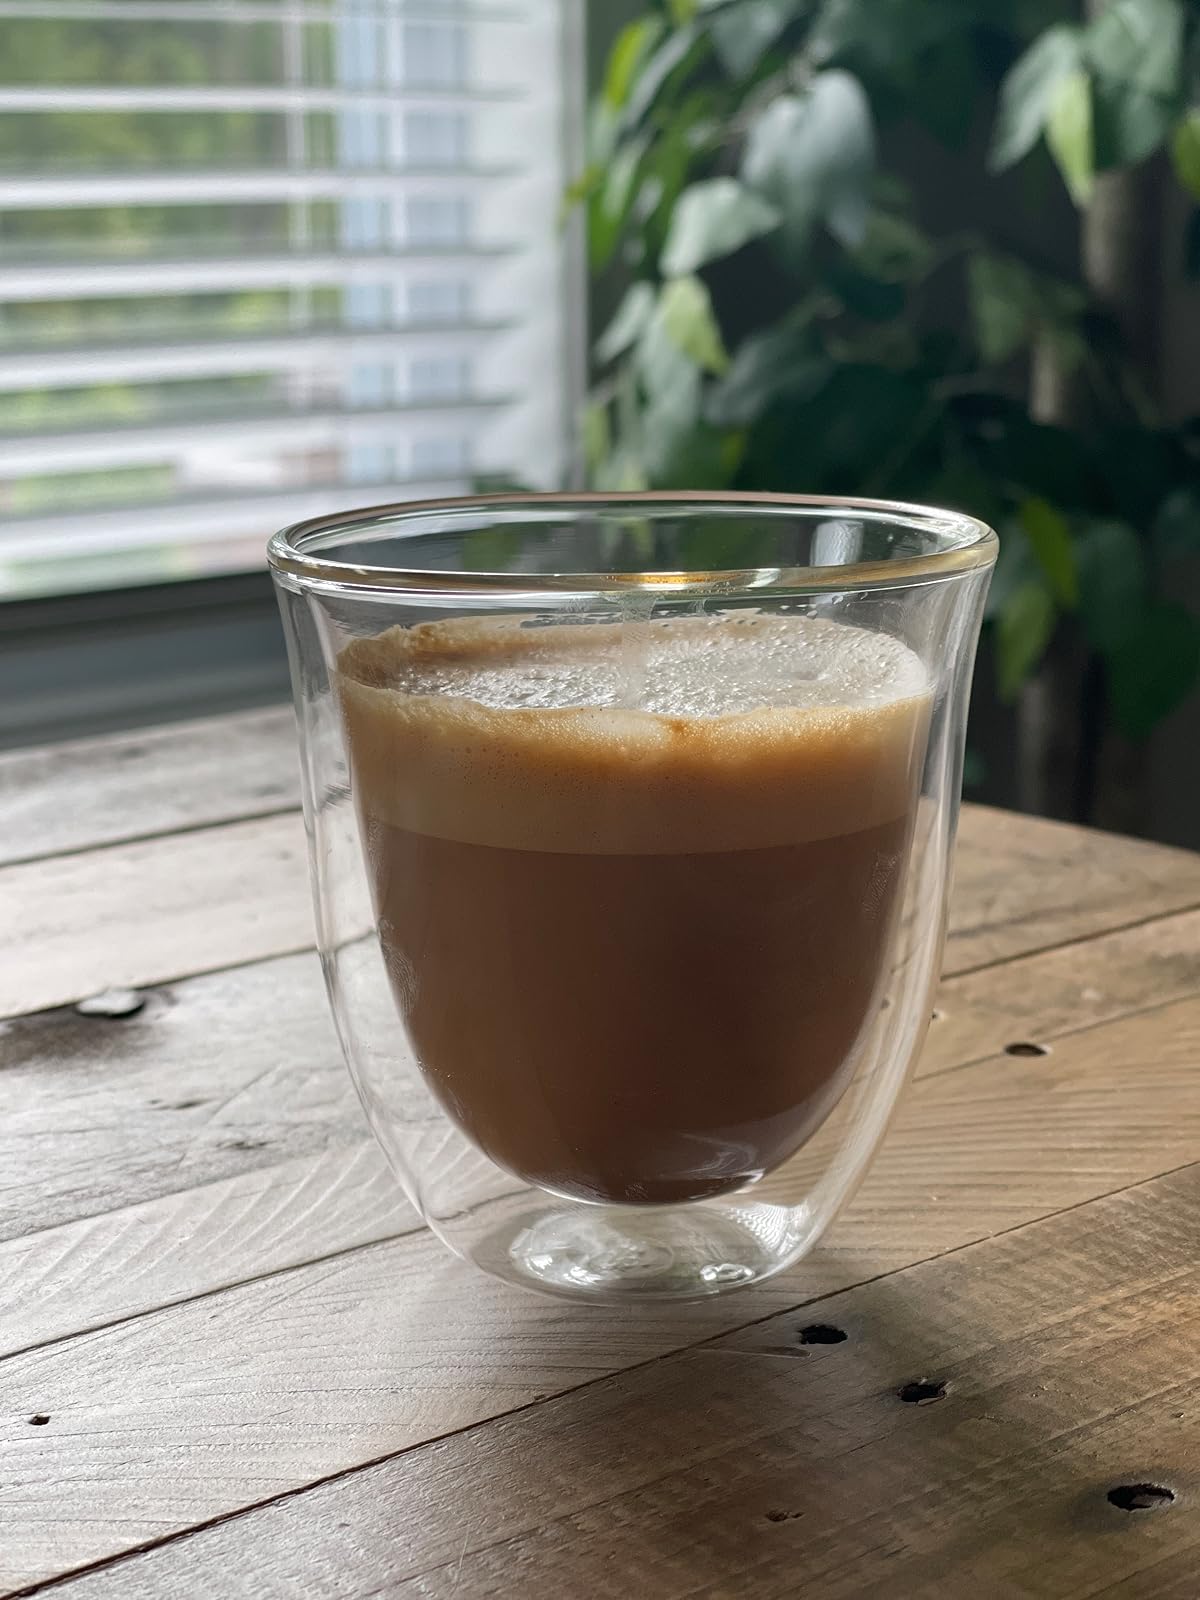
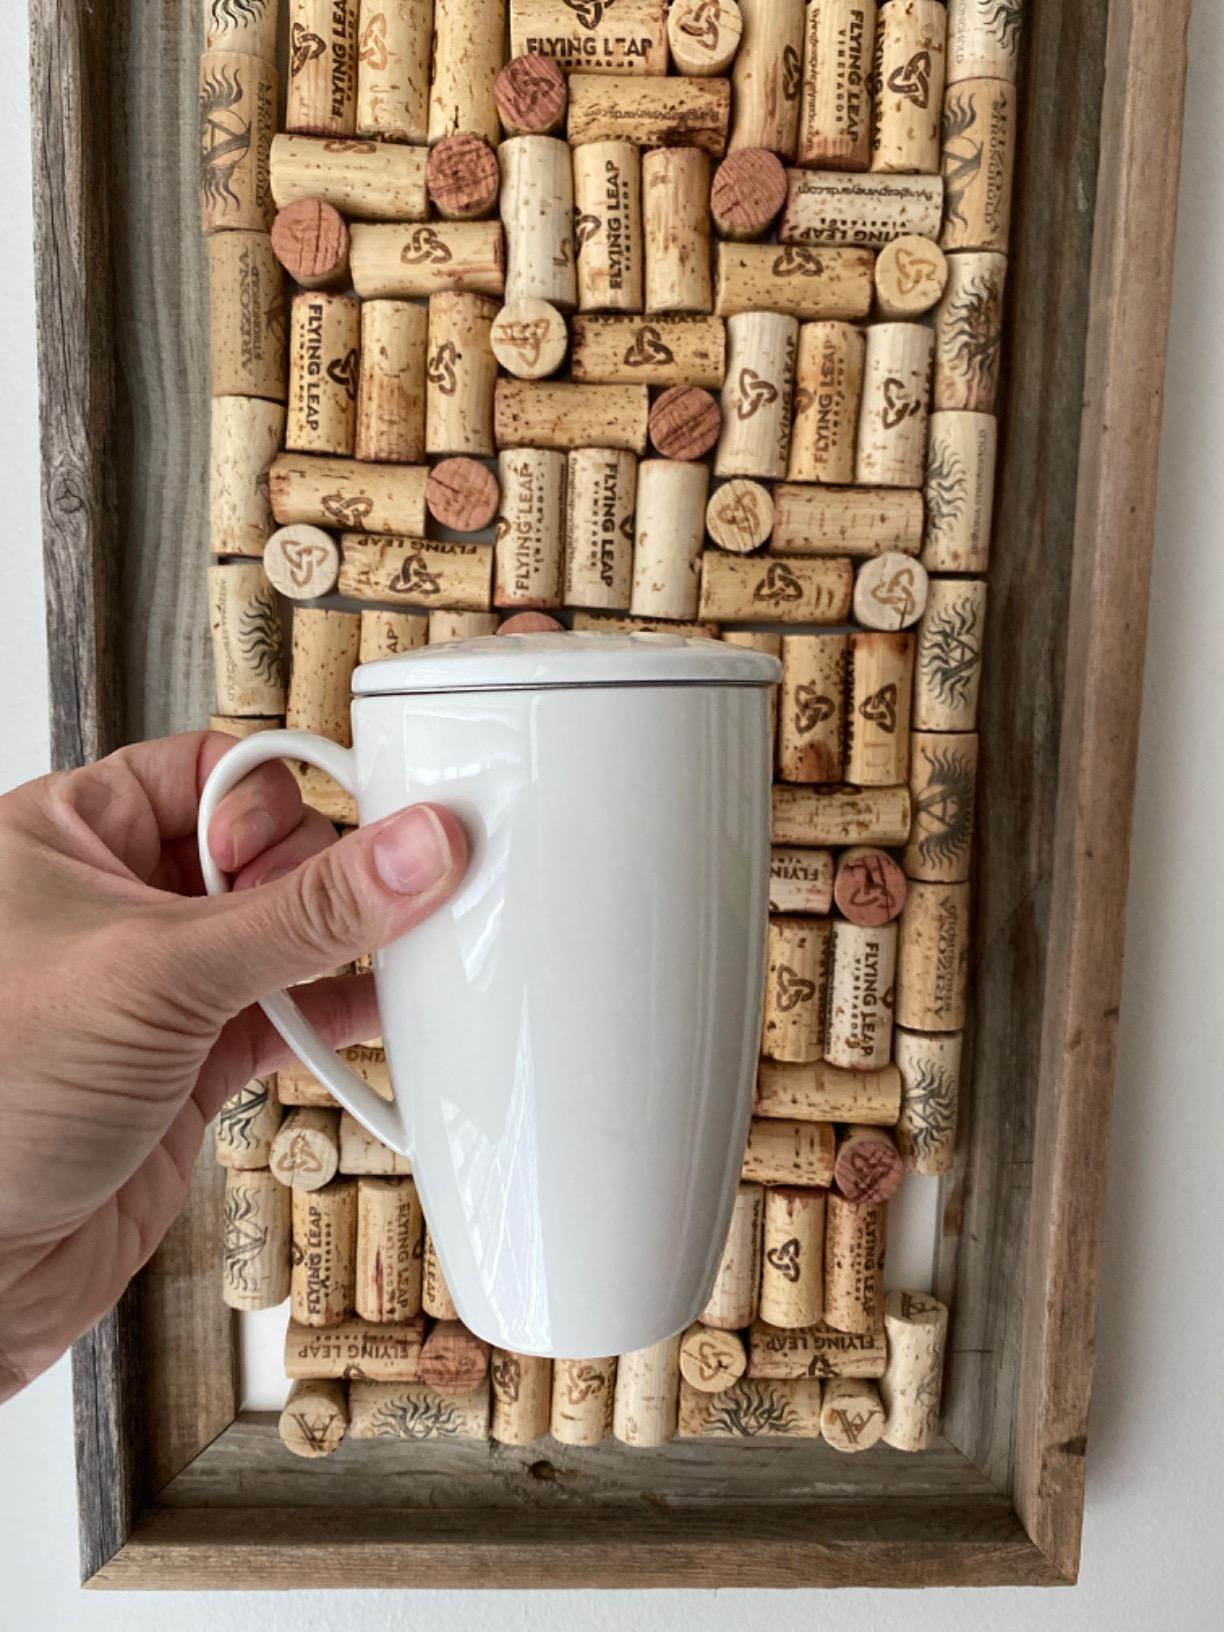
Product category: items_mug
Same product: no